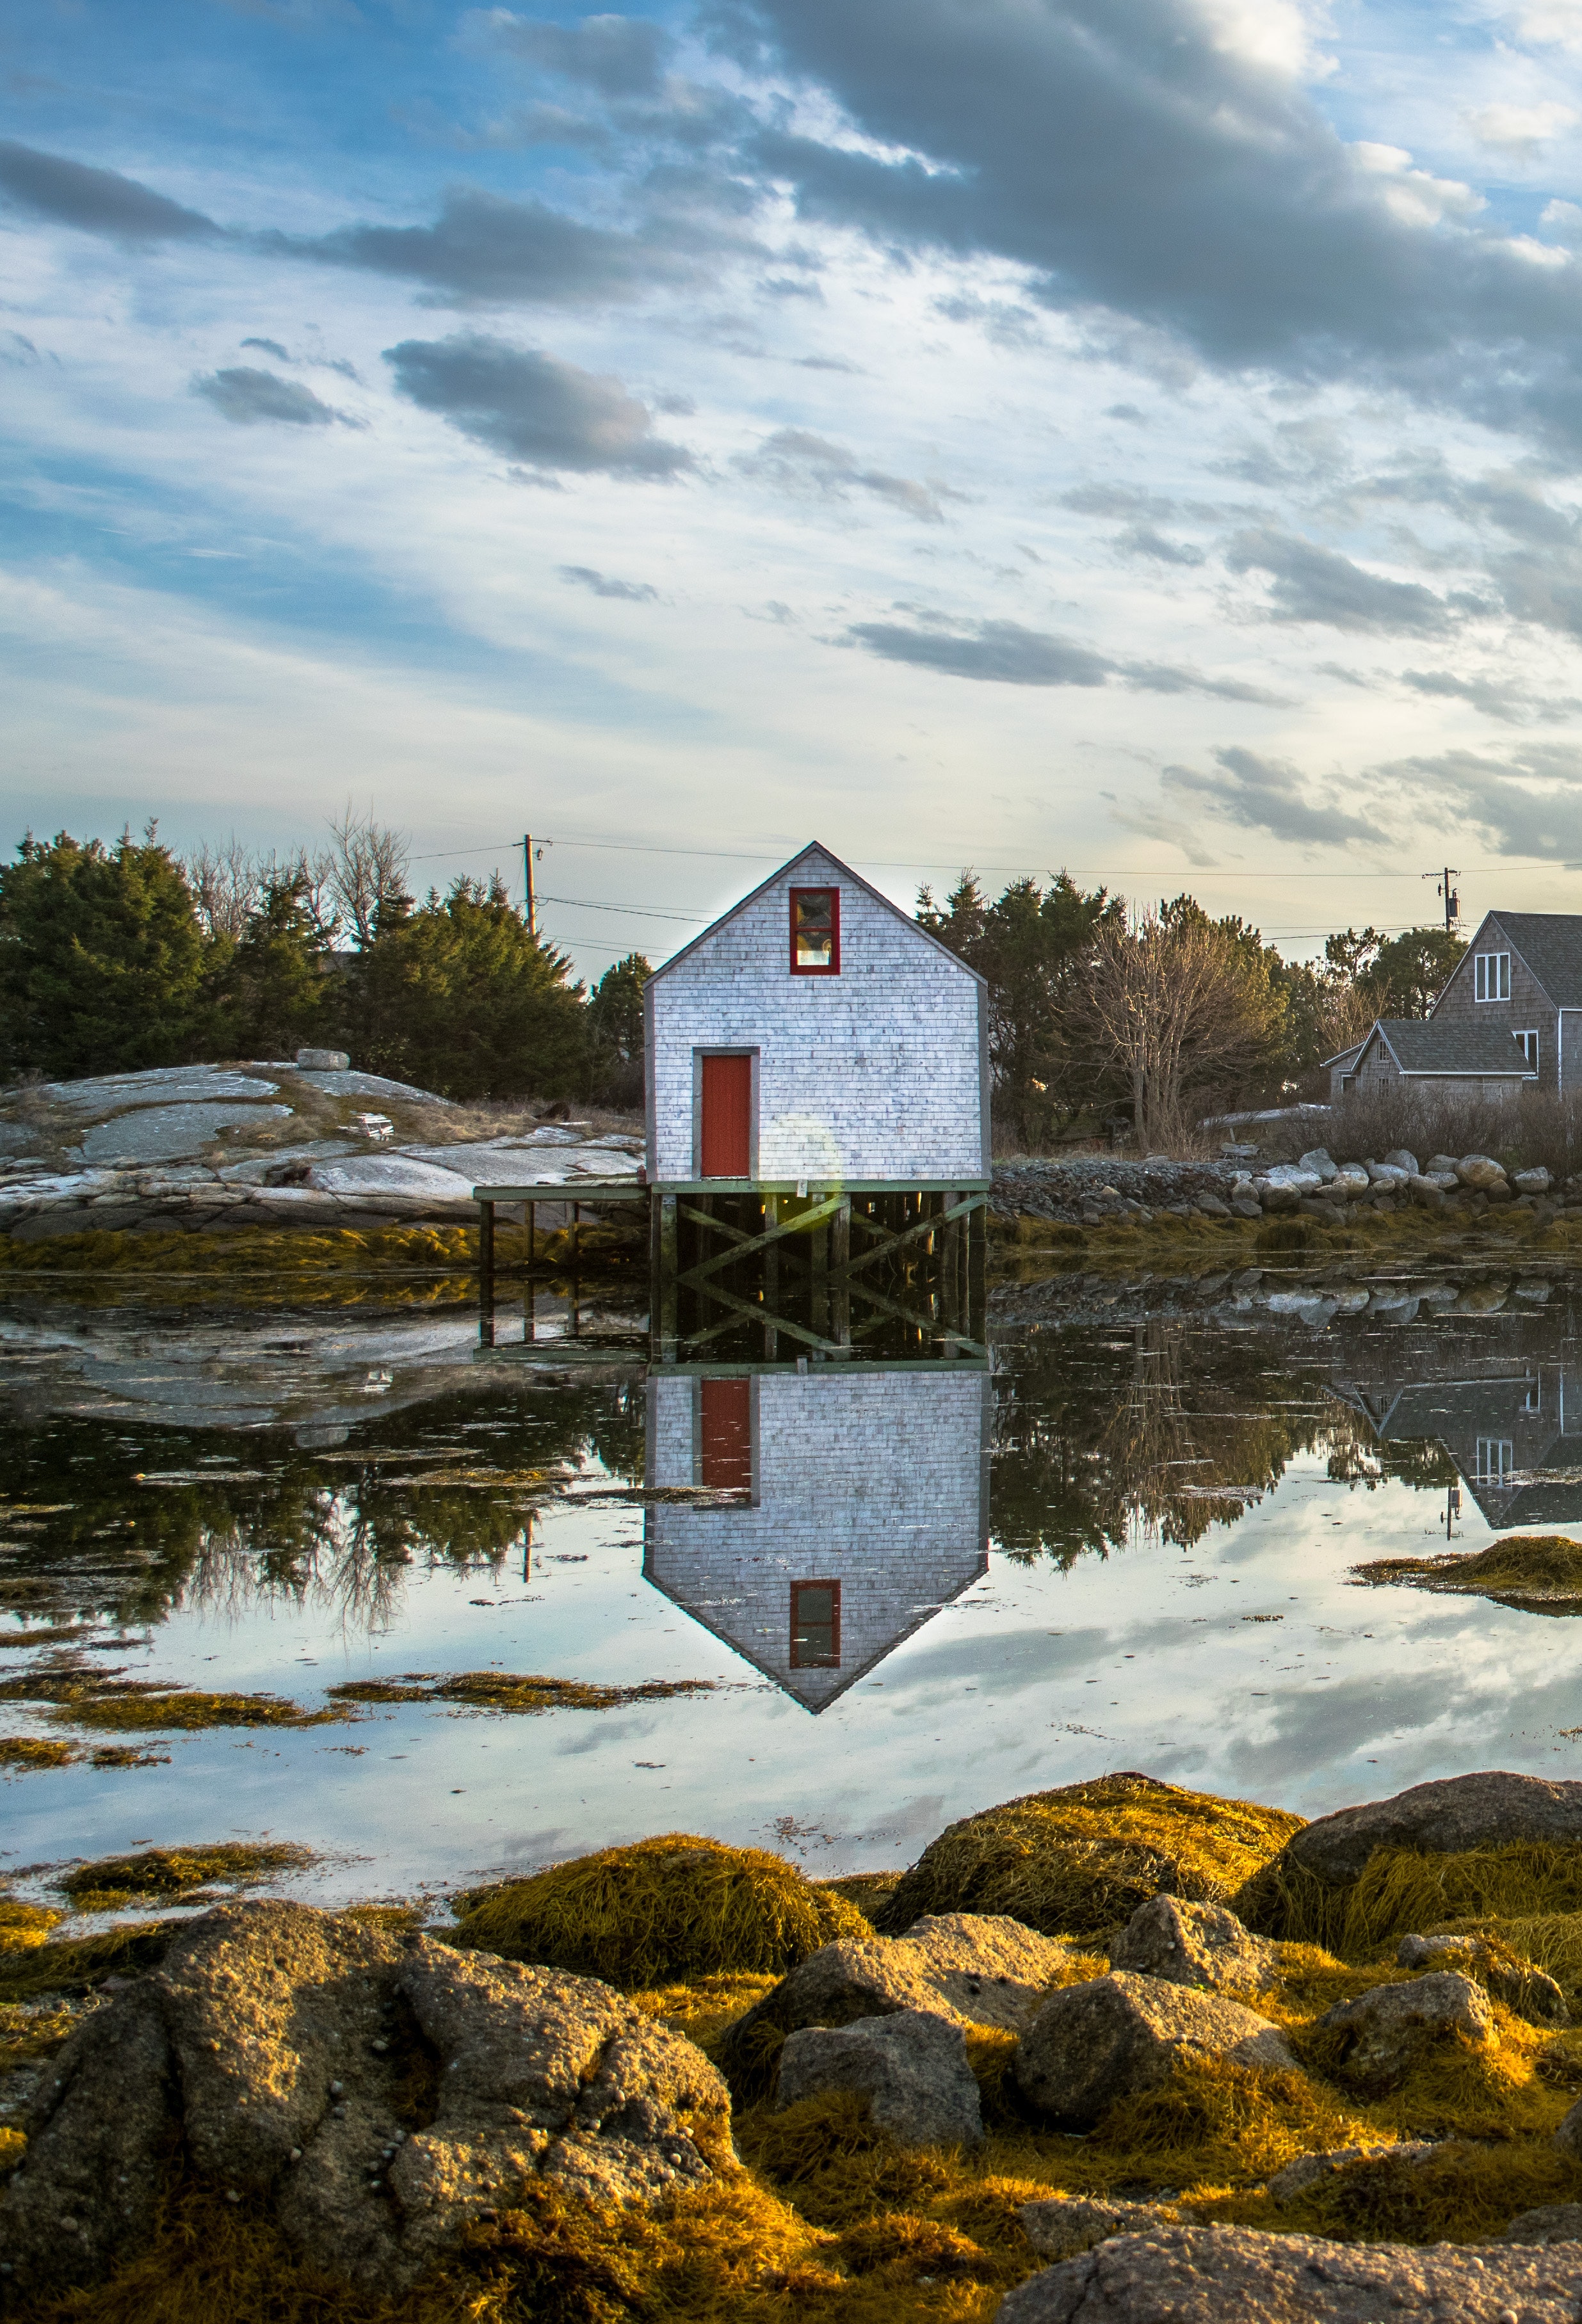
natural, cloud, water, sky, building, nature, natural landscape, tree, highland, sunlight, house, window, watercourse, bank, lake, plant, cottage, landscape, wood, horizon, waterway, calm, shore, winter, symmetry, reflection, roof, reservoir, lake district, wilderness, rock, coast, fell, wetland, loch, hill, evening, spring, ocean, stock photography, grass, pond, tarn, bay, inlet, autumn, shed, sea, sound, channel